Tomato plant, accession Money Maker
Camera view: horizontal (90 deg, fisheye); turntable rotation: 150 degrees
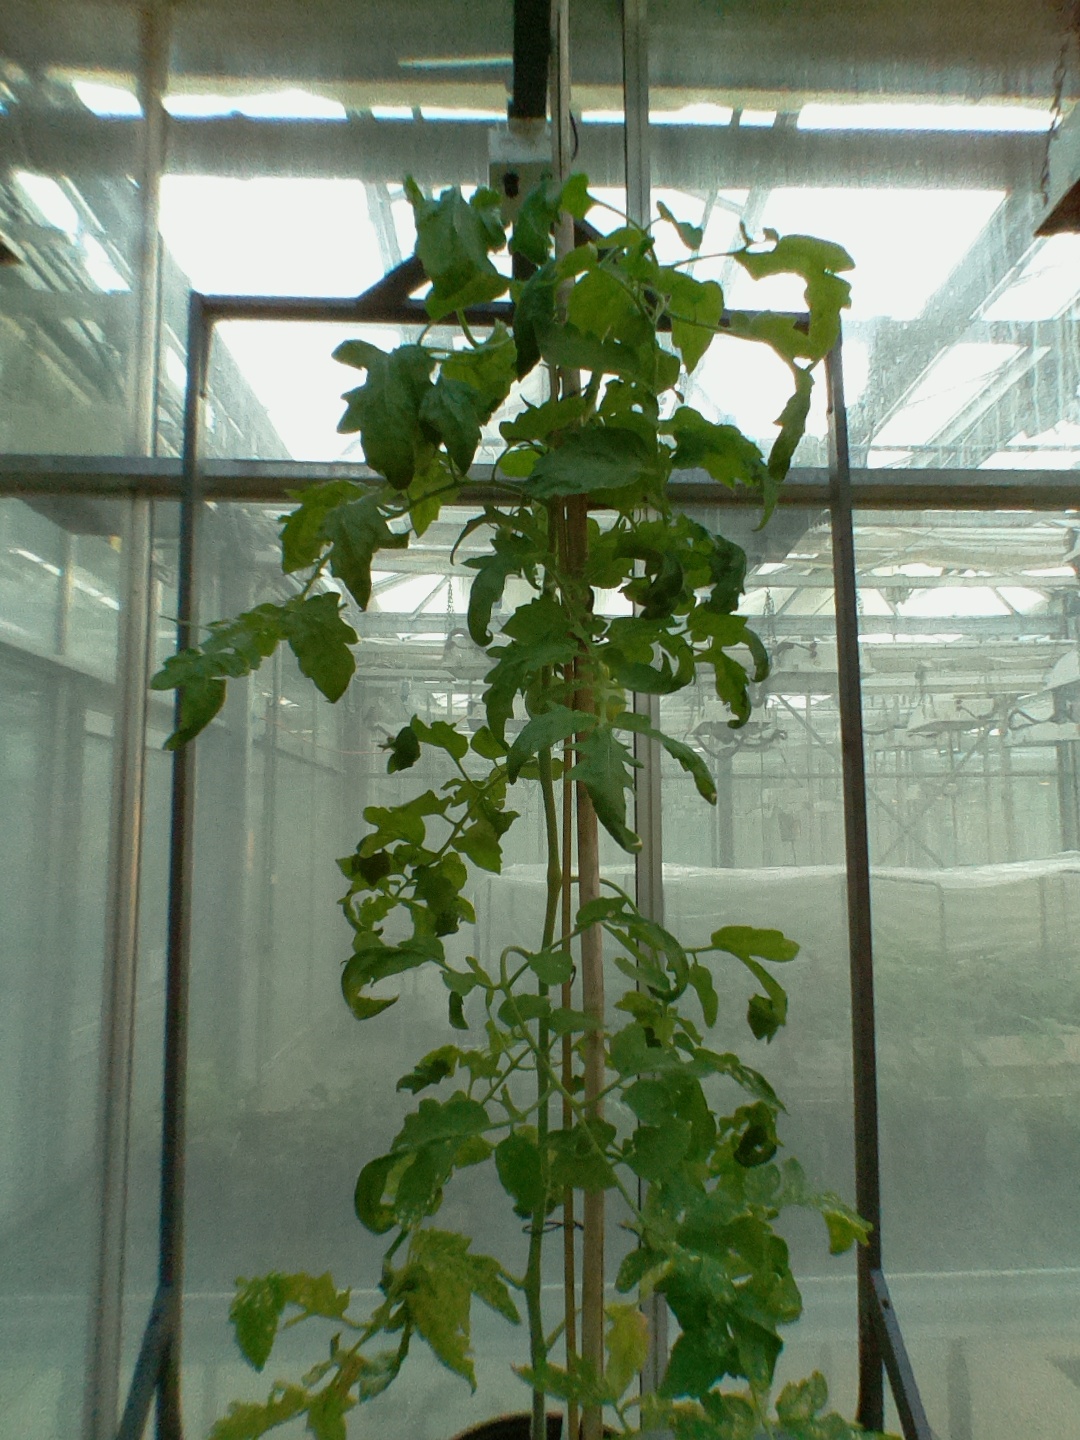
BBCH growth stage 75: 50%-60% of final fruit size